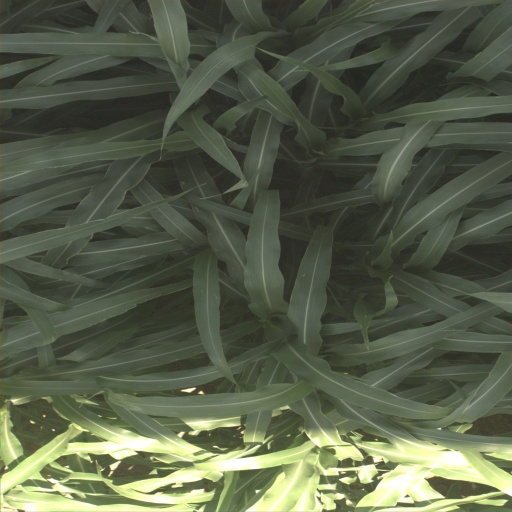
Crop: sorghum